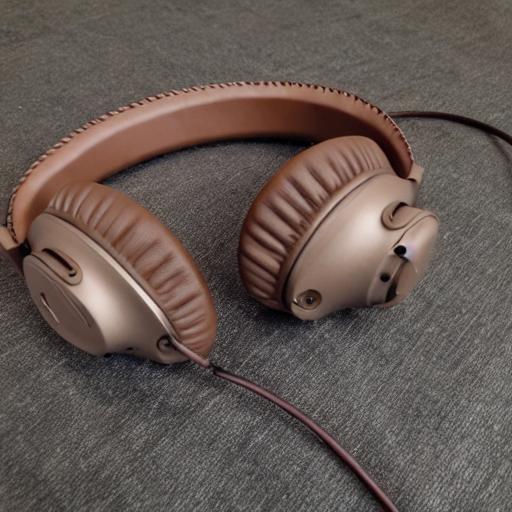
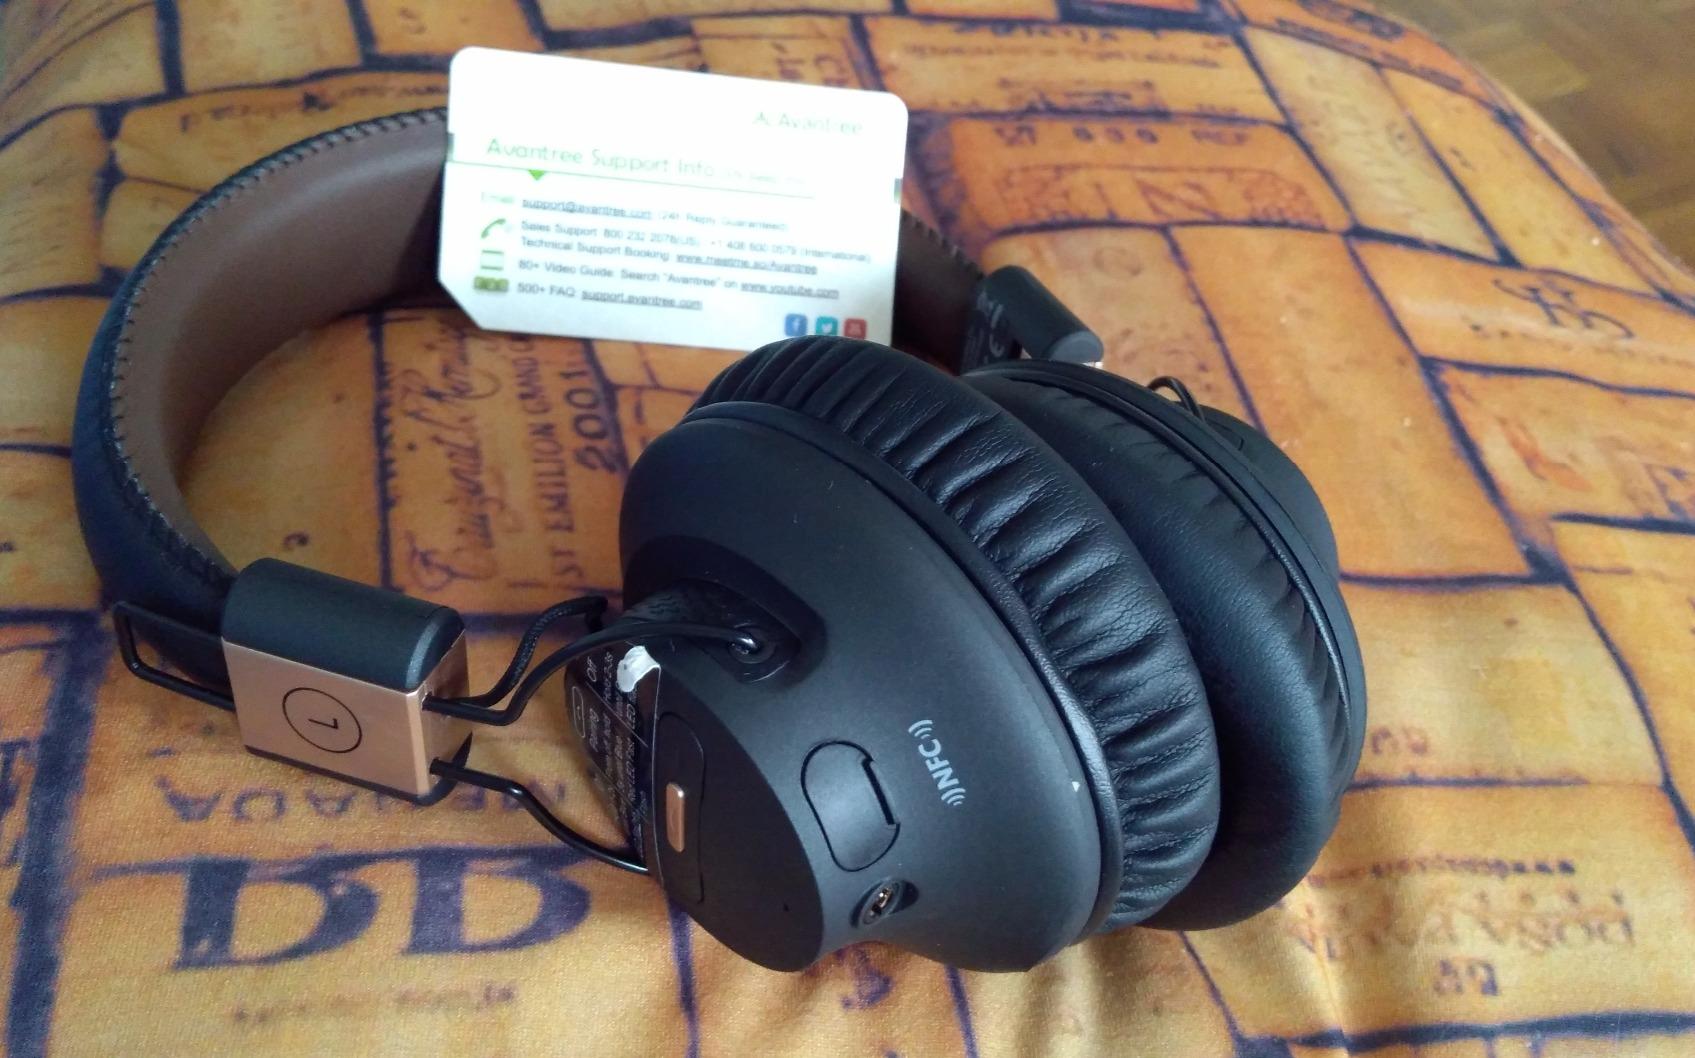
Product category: headphones
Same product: no